Tini (singer)

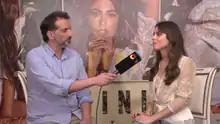
Stoessel in interview for Todo Noticias in 2018

In September 2018, Stoessel announced her second concert tour, Quiero Volver Tour, that began on 13 December 2018 at Estadio Luna Park in Buenos Aires. Stoessel's second album titled "Quiero Volver" was released on 12 October 2018. On 2 November 2018, Stoessel released "Por Que Te Vas", a collaboration with Cali y El Dandee, as the fifth single from her second album. In the same month, she was featured alongside Chelcee Grimes and Jhay Cortez on "Wild", the song from Jonas Blue's debut album "Blue", released as a single in February 2019. Stoessel voiced Moxy in the Spanish dubbed version of the animated musical comedy film "UglyDolls", released in May 2019.